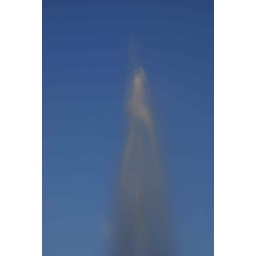
I love the white against the sky